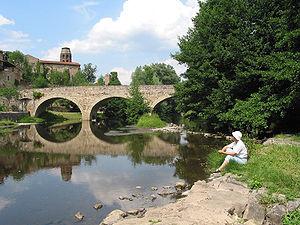
Lavaudieu (Haute-Loire - France), le village médiéval, le vieux pont sur la Senouire et l'abbaye Saint-André (XI/XIIe siècles).
Cet article recense les localités qui adhèrent à l'association Les Plus Beaux Villages de France.
Cet article recense les sites naturels protégés enHaute-Loire, en France.
La Senouire est une rivière française du Massif central, qui coule dans le département de Haute-Loire. C'est un affluent de l'Allier en rive droite, donc un sous-affluent de la Loire.